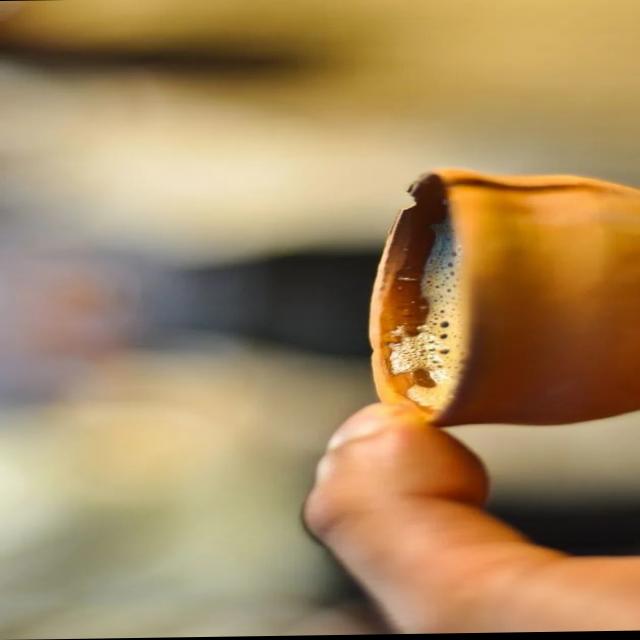
Dish: chai